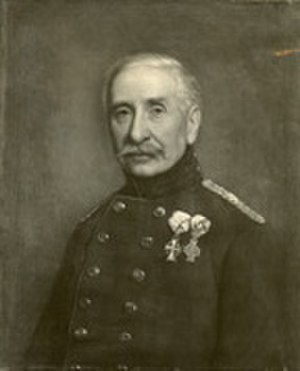
Waldemar Nicolai Bryggemann Beichmann
Waldemar Nicolai Bryggemann Beichmann
Waldemar Nicolai Bryggemann Beichmann var en dansk officer.